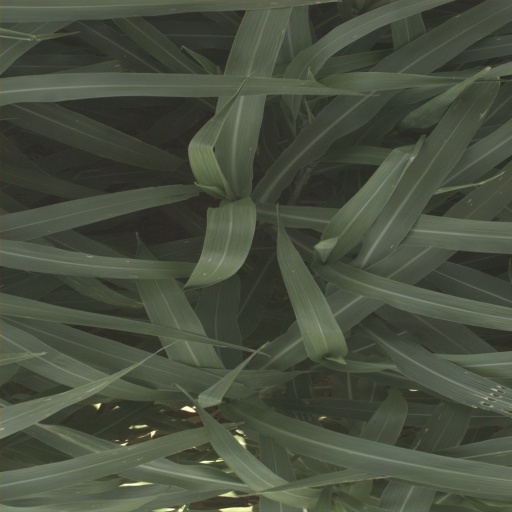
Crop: sorghum